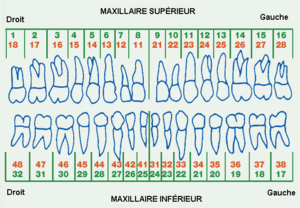
Denture humaine
La dentition désigne l'ensemble des phénomènes concernant la formation, la croissance et l'éruption des dents à travers la gencive, et, plus particulièrement leur mise en place sur l'arcade.
La denture d'un vertébré est l'ensemble de ses dents. Dans la langue courante on utilise souvent, par influence de l'anglais, le mot dentition à la place de denture, mais en français la dentition désigne précisément le processus de fabrication et de mise en place de la dent sur l'arcade.